Nullawarre

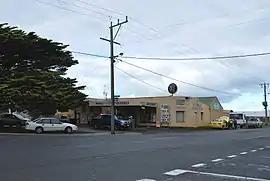
General Store on the Great Ocean Road

Nullawarre is a locality in south west Victoria, Australia. The locality is in the Shire of Moyne and on the Great Ocean Road, west of the state capital, Melbourne.